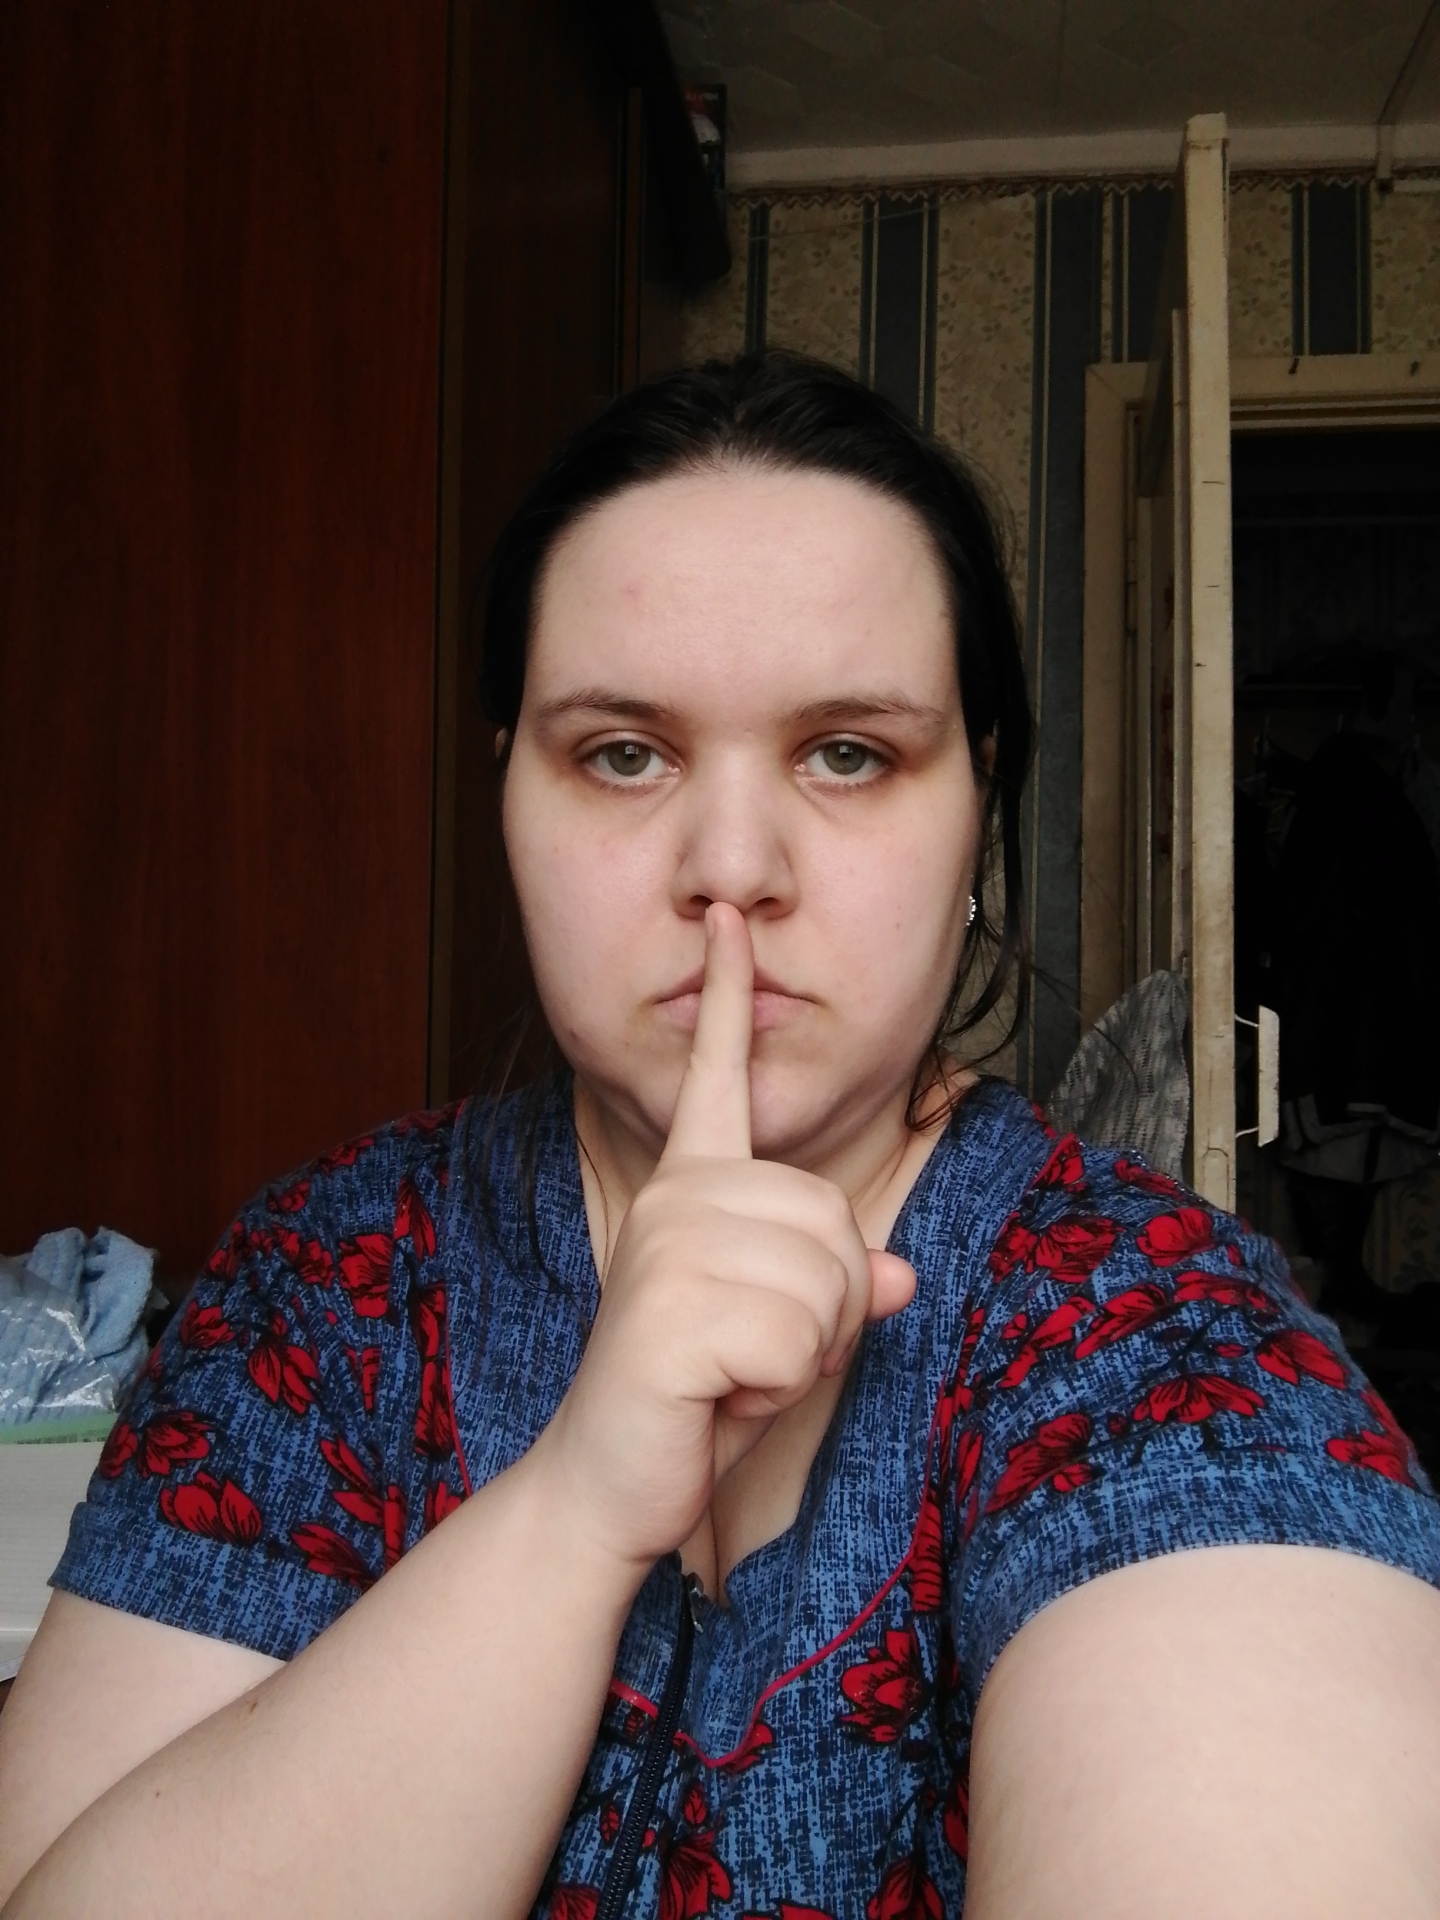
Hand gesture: mute